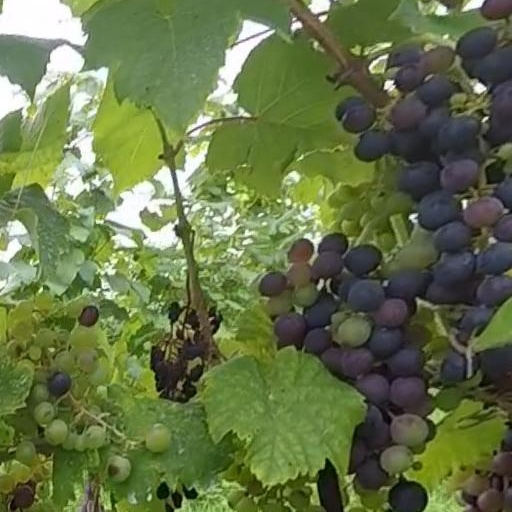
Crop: grape